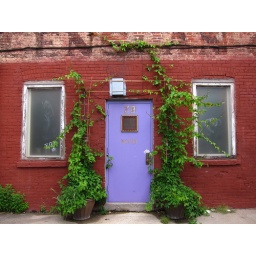
Purple painted door and vines on brick building in Brooklyn, New York.